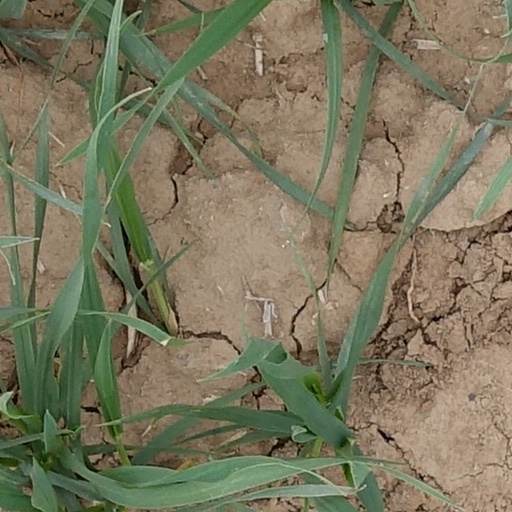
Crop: wheat